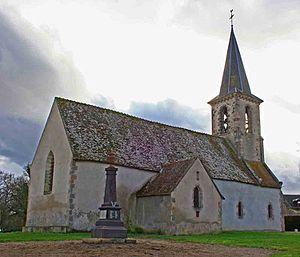
Eglise de Saint-Palais
Saint-Palais est une commune française, située dans le département de l'Allier en région Auvergne-Rhône-Alpes.